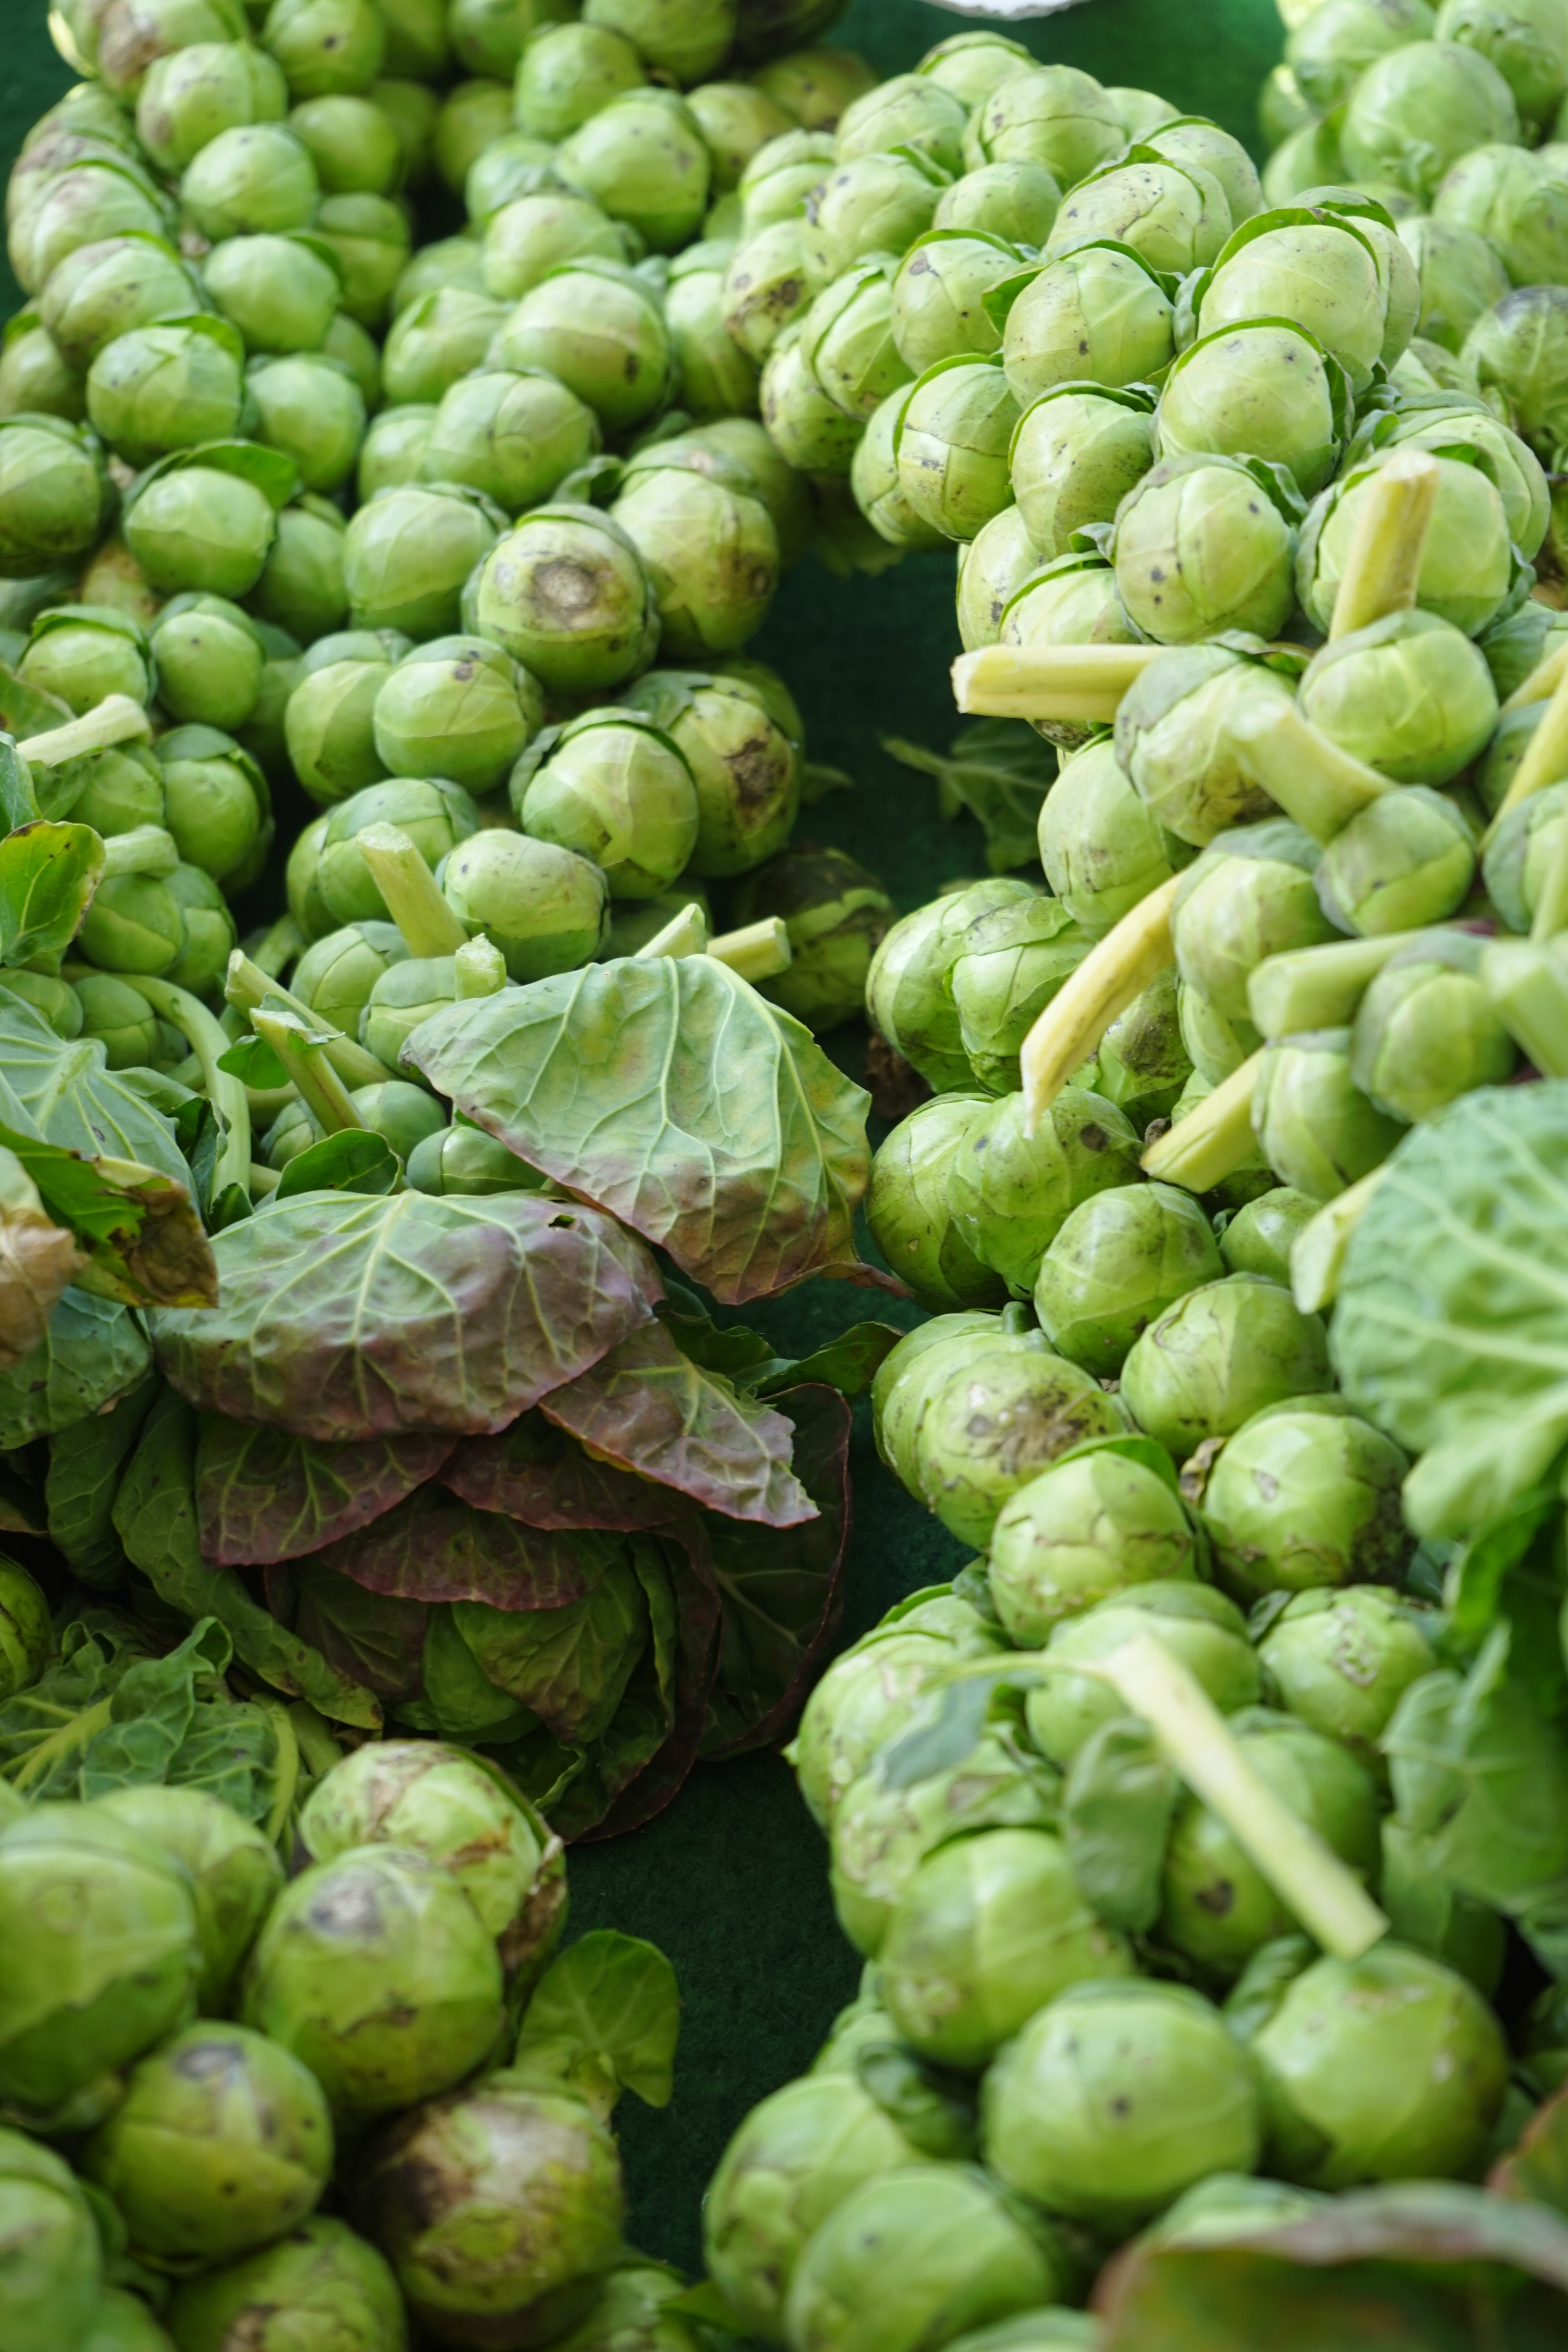
plant, fruit, flower, food, green, produce, vegetable, crop, healthy, gourd, vegetables, cabbage, vitamins, flowering plant, cruciferous, florets, brussels sprouts, gemmifera, rosenkoehlchen, brussels sprout, land plant, leaf vegetable, cruciferous vegetables, brussels carbon, sprouts cabbage, brassica oleracea var, leaf rose